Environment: real
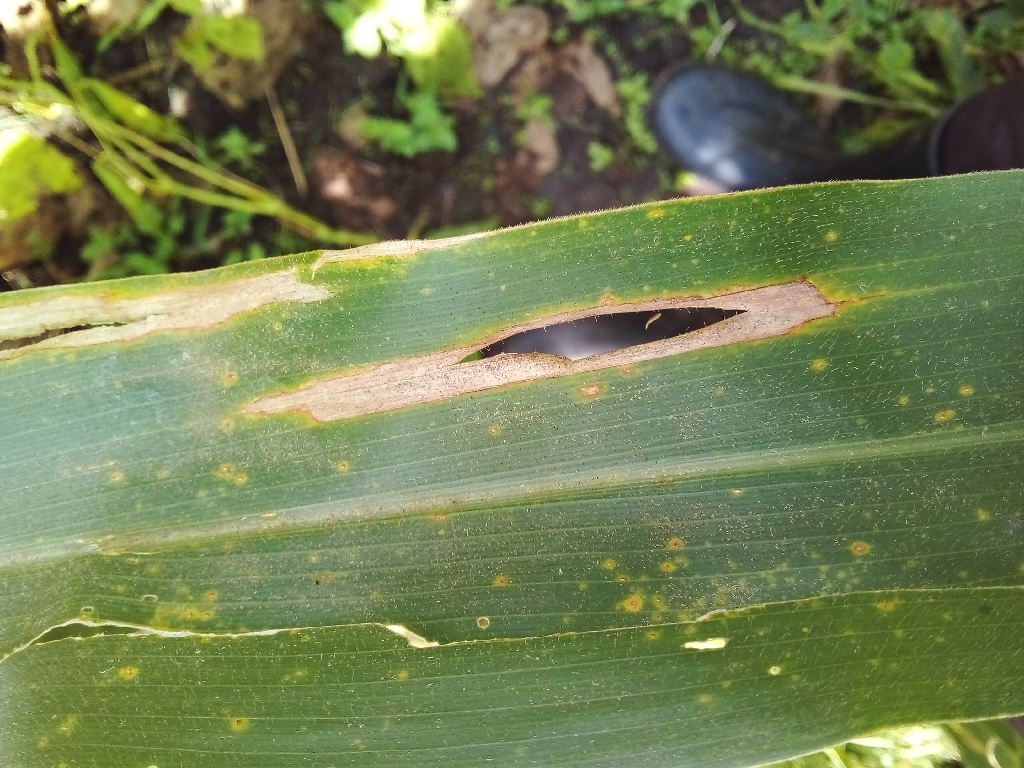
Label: northern_corn_leaf_blight